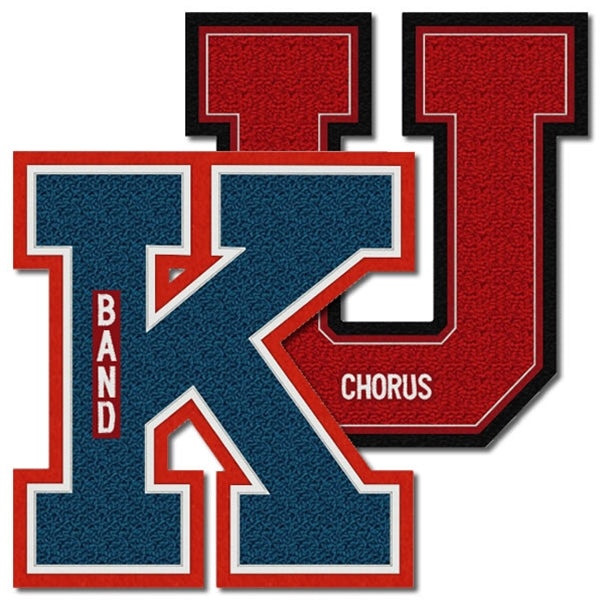
Block Chenille Letter W/Word Insert
Showcase your hard-earned achievement with the Block Chenille Letter W/Word Insert. The bright, bold letters let you display your pride and accomplishments in an elegant, stylish way. Make a statement of success and share your accomplishments with the world.Â Â This Classic letter with inset words stands proud on jackets or sweaters. We have many font styles and color options available.Â We can easily match your program or create an exciting new look. Call our customer service representatives for more details.
Brand: Trophies Plus
Category: Arts & Entertainment > Party & Celebration > Trophies & Awards > Award Pins & Medals > Award Pins